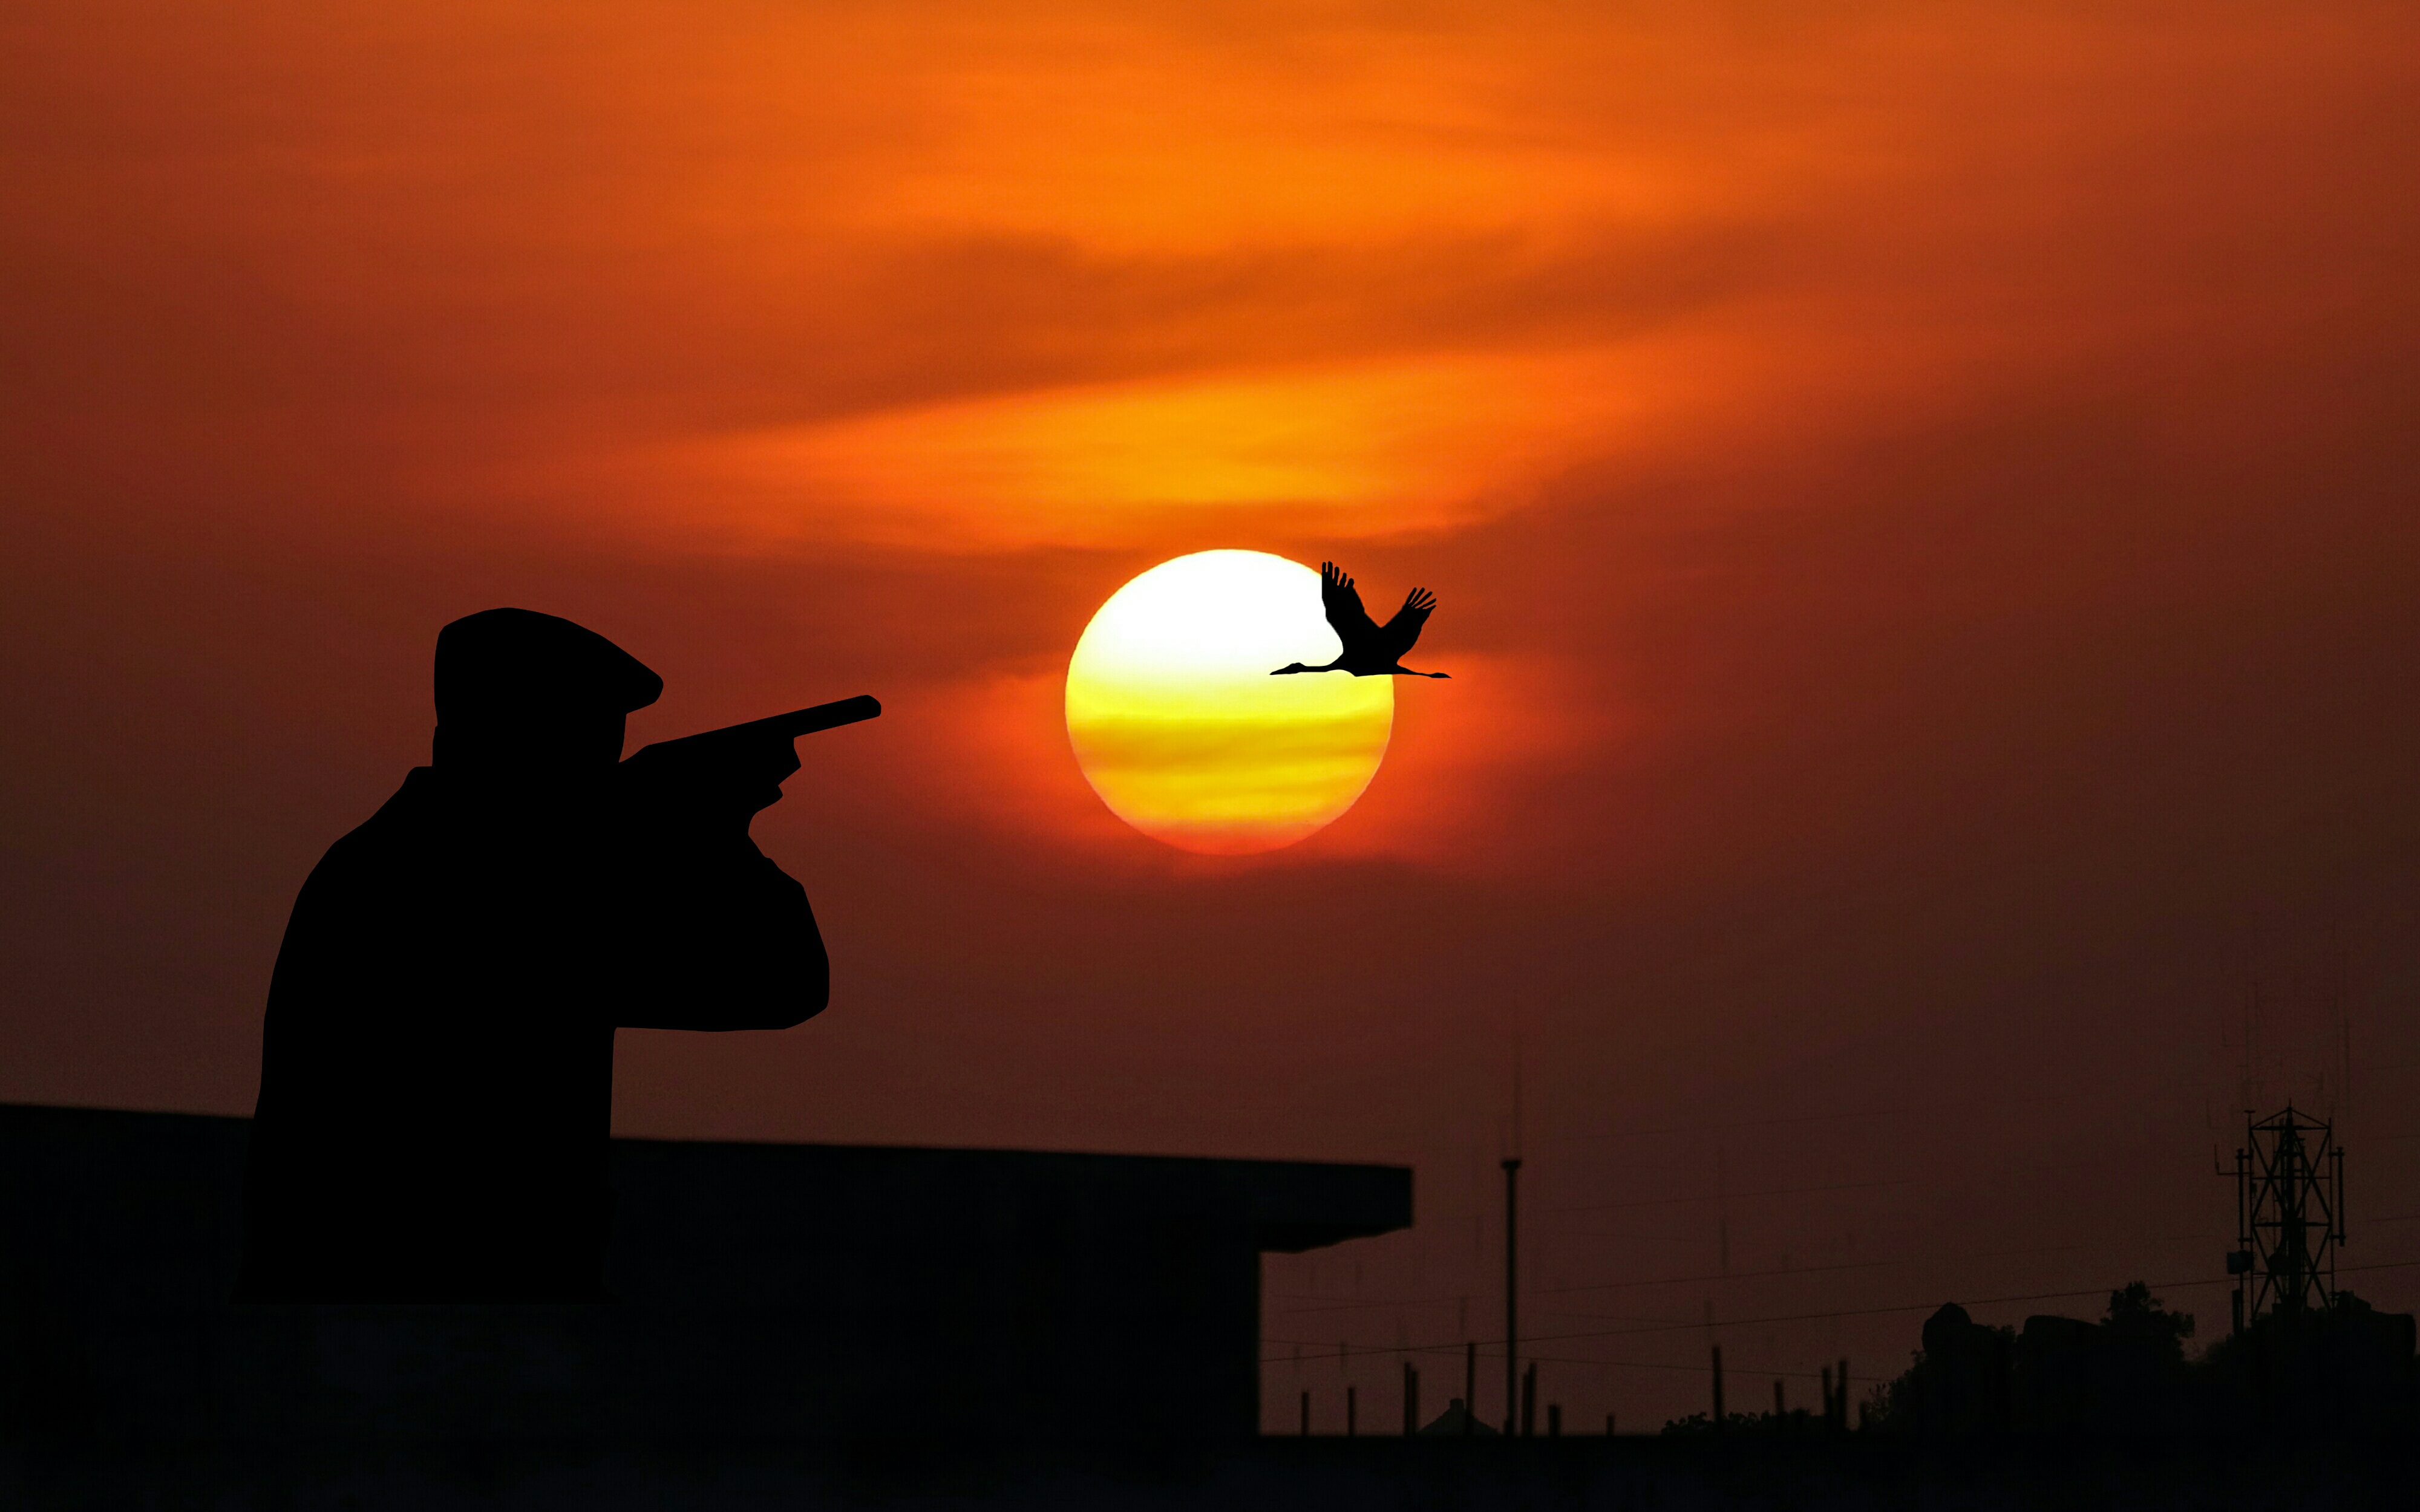
hunting, bird, sun, dusk, weapon, shotgun, sky, natur, gun, sport, black, shot, traveling, target, armed, rifle, ammunition, bullet, handgun, vintage, outline, old, sunrise, sunset, atmosphere, afterglow, morning, silhouette, dawn, evening, sunlight, horizon, calm, cloud